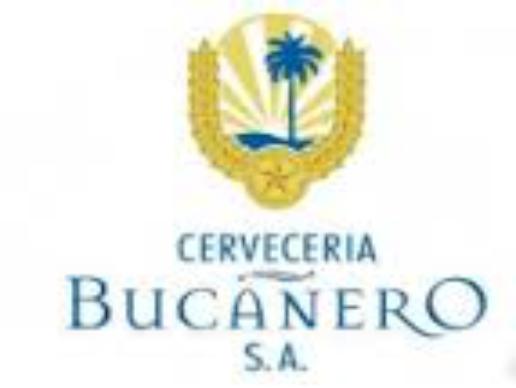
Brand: Bucanero
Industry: Food